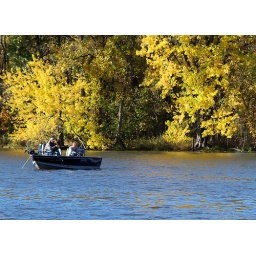
Men fish from boat in Mississippi River backwater at La Crosse, Wisconsin, USA.